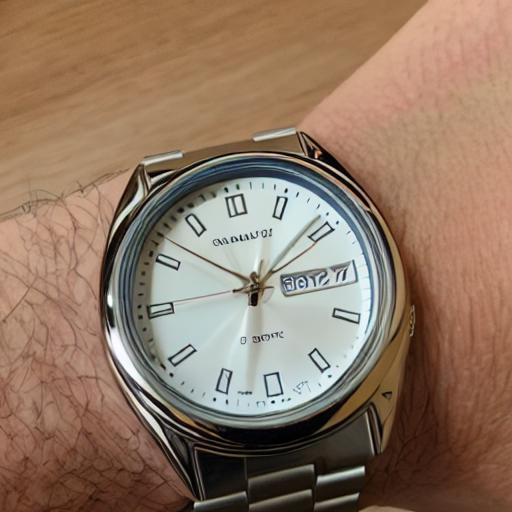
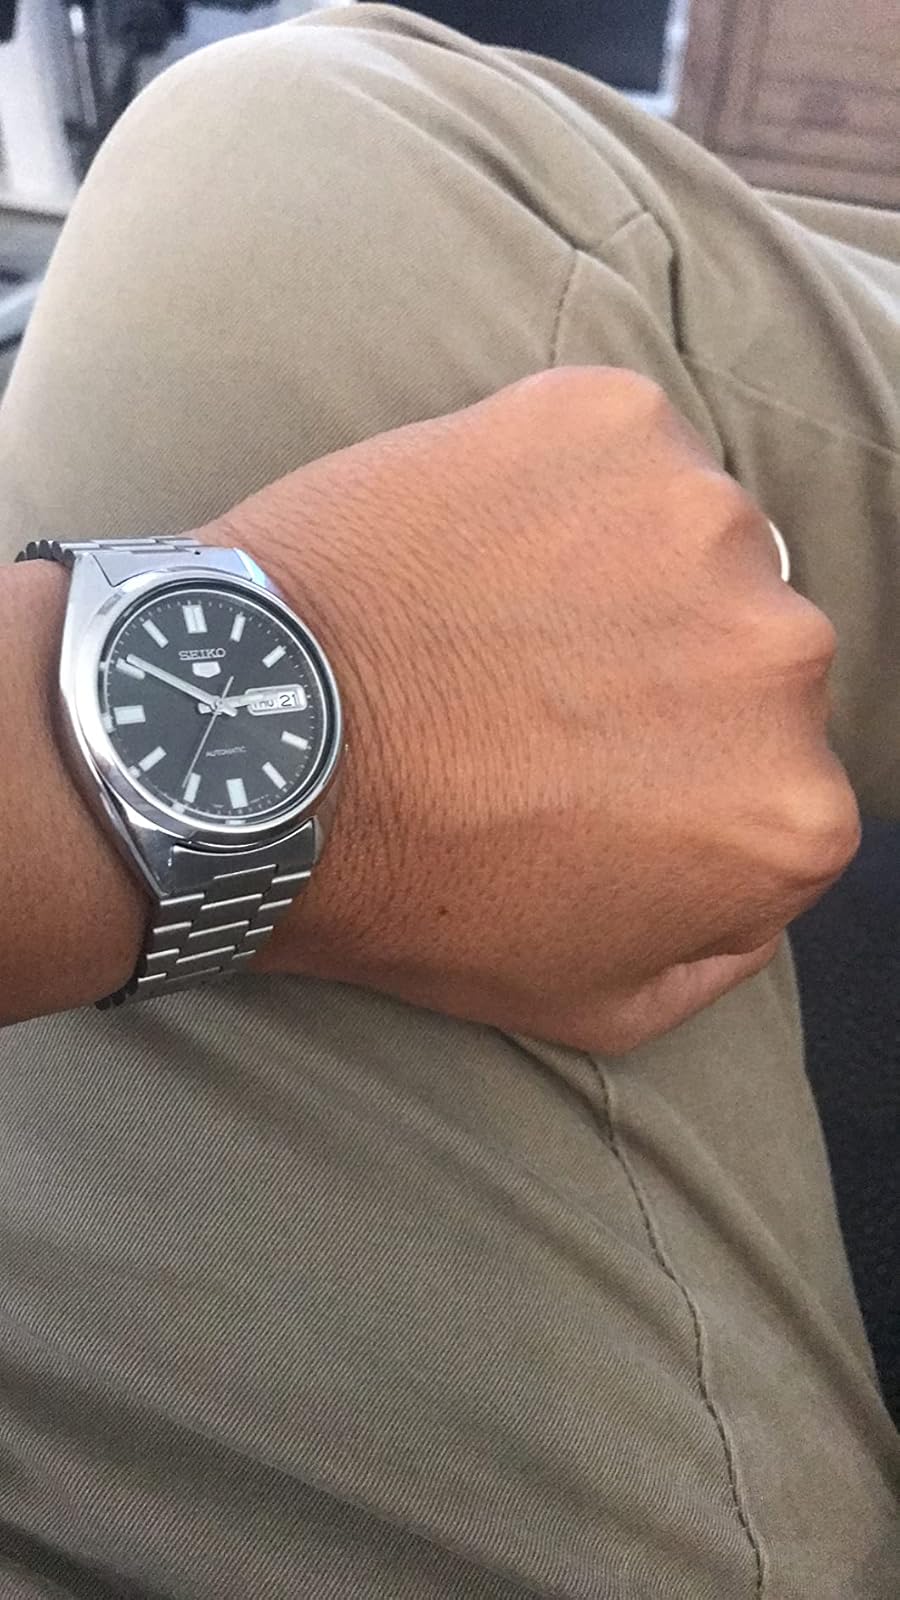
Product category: accessories_watch
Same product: no